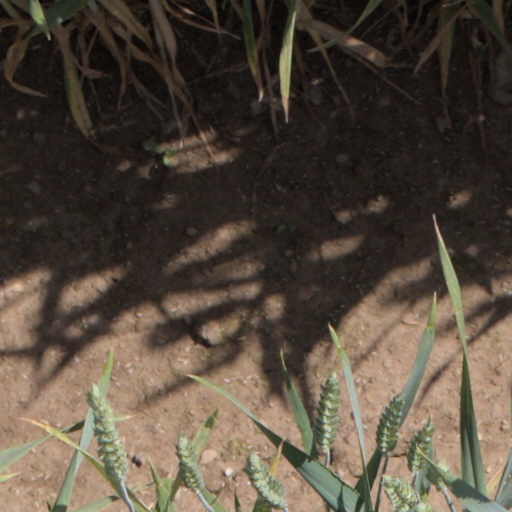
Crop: wheat